Ton of Cash

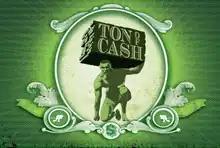

Ton of Cash is a reality competition that premiered on VH1 on August 17, 2011. Hosted by Dhani Jones, the show centers on a group of contestants trying to win up to $1 million in cash by hauling it along a series of challenge courses ranging from Los Angeles to Las Vegas. It premiered on prime time but was moved to Thursday mornings at 2AM Eastern time slot after the premiere due to low ratings.